Agesilaus (Xenophon)

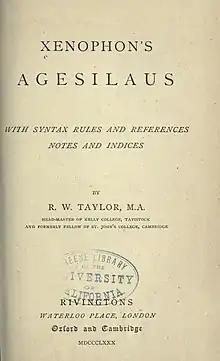
Xenophon's Agesilaus.

The "Agesilaus" (Ancient Greek: Ἀγησίλαος) is a minor work by the Ancient Greek writer Xenophon.